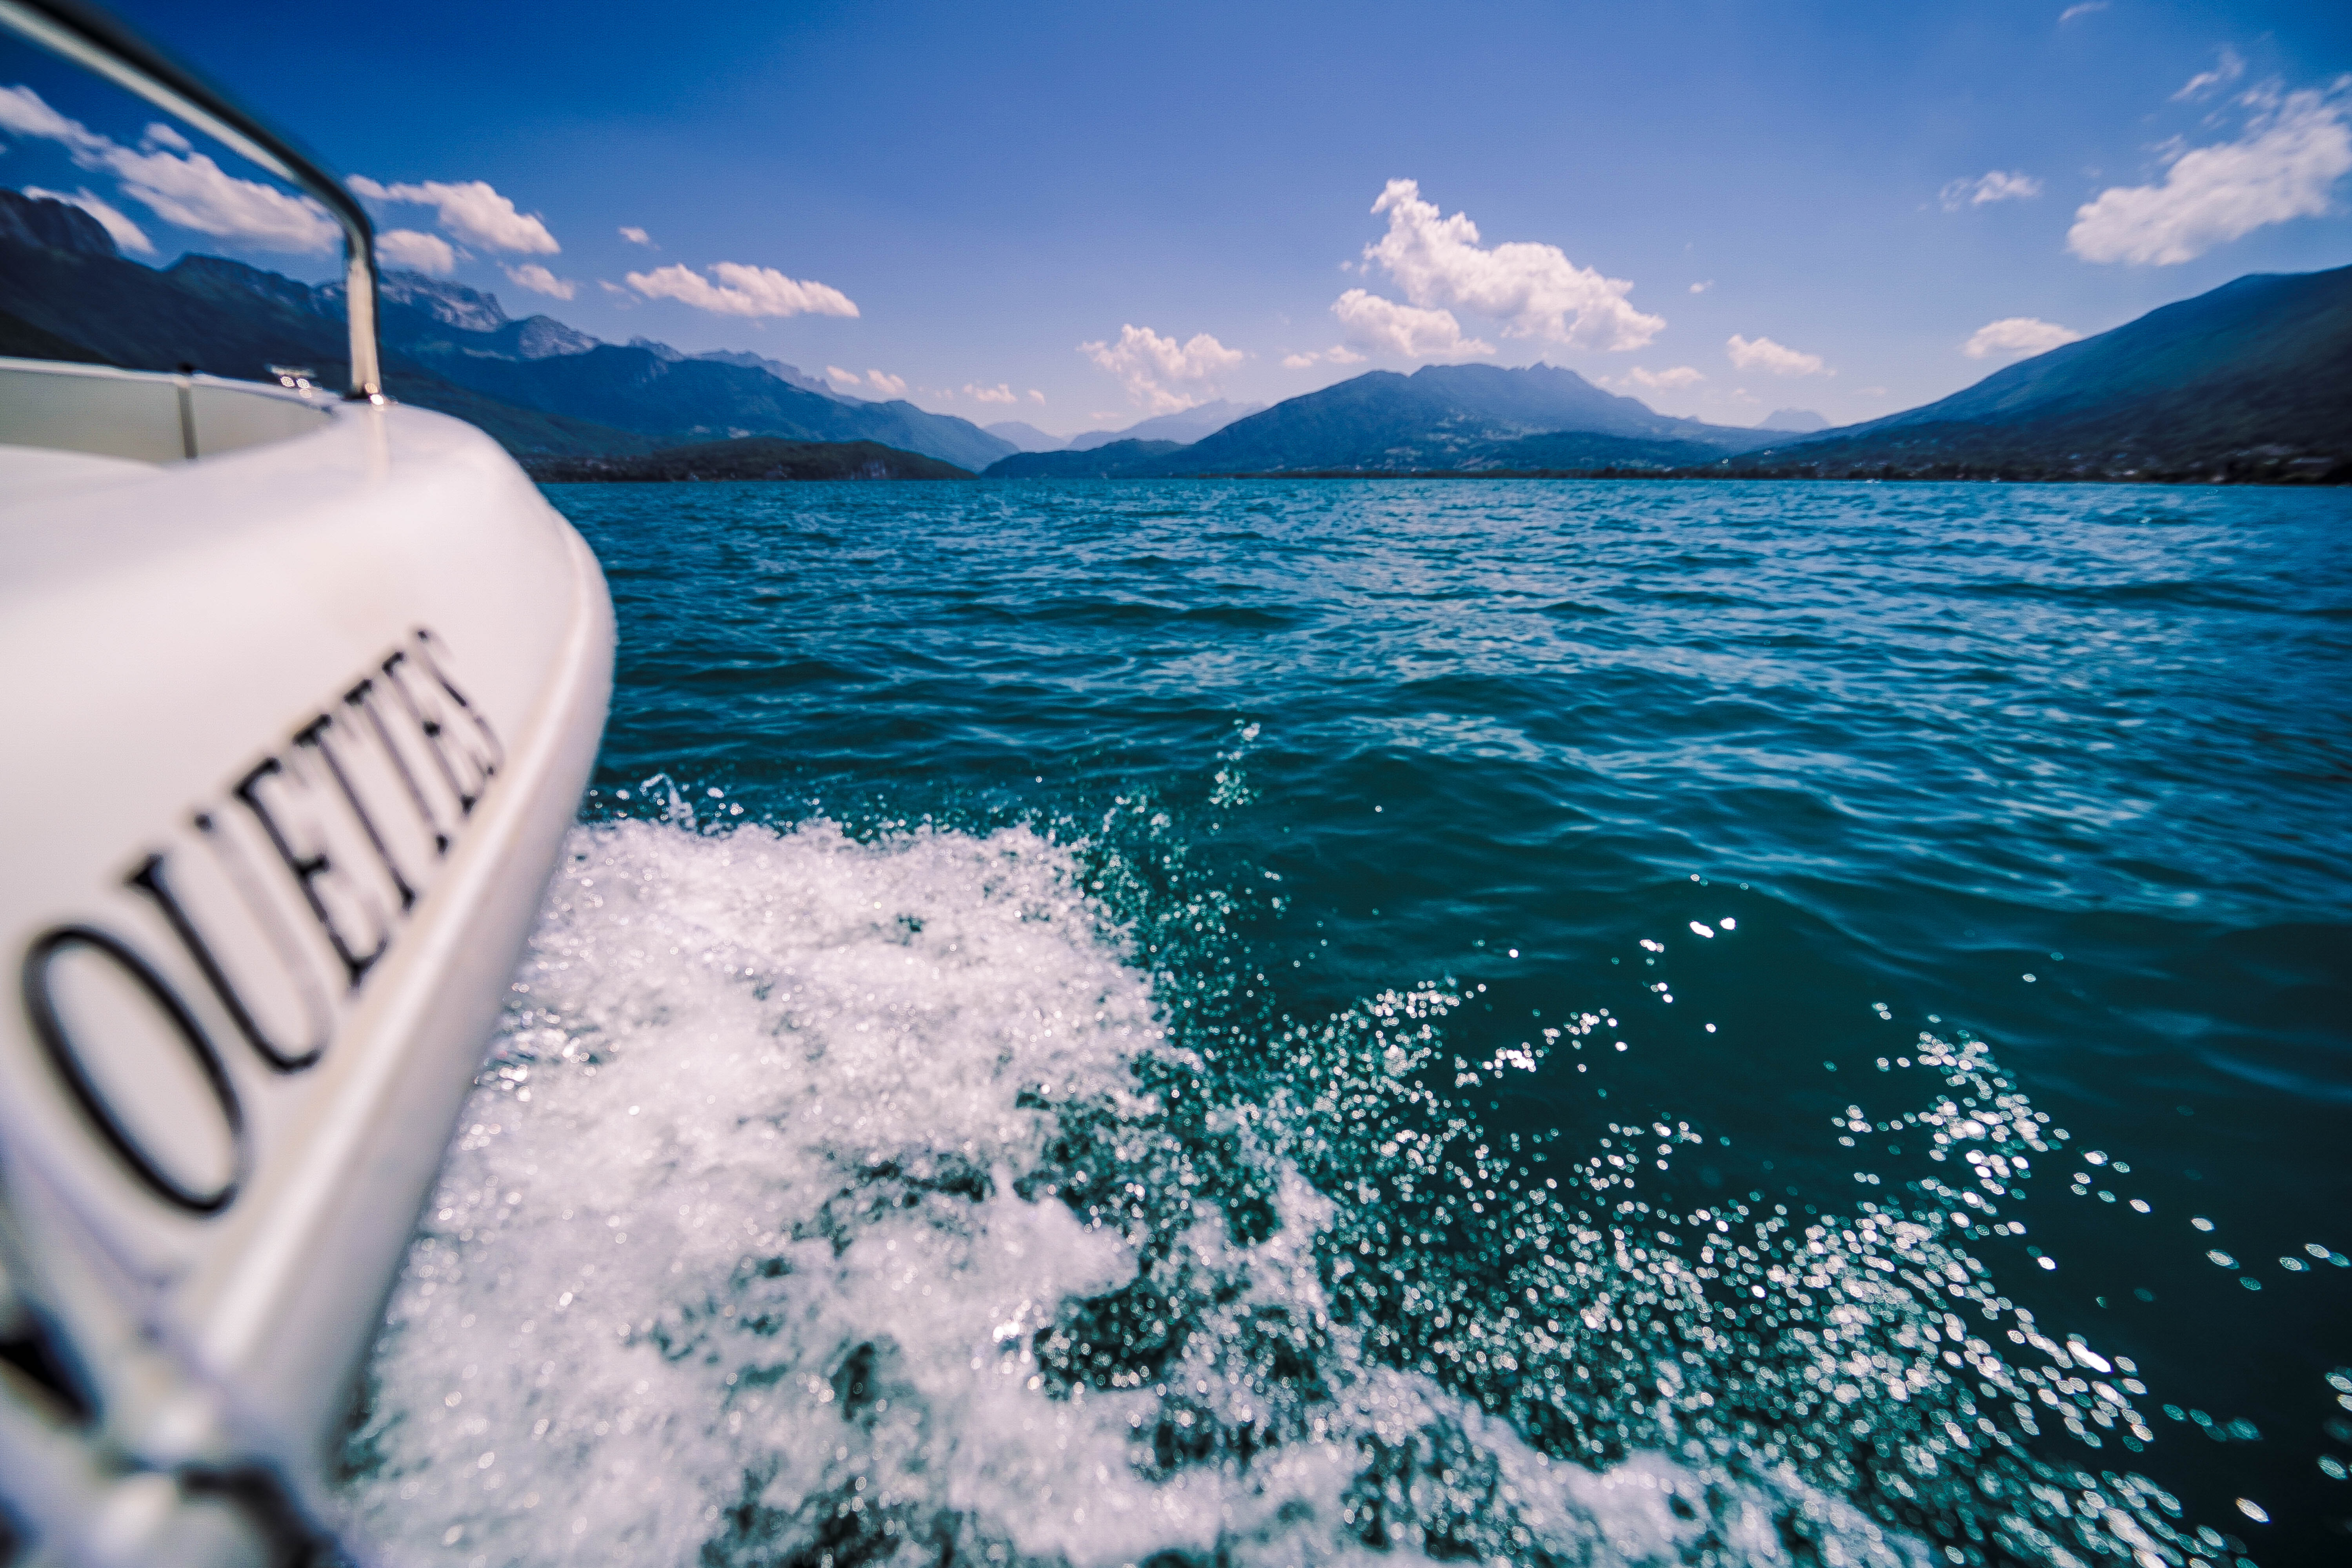
water transportation, sky, water, vehicle, boating, ocean, sound, yacht, boat, sea, cloud, wave, lake, mountain range, mountain, fjord, glacial landform, recreation, vacation, sailing, horizon, watercraft, luxury yacht, wind wave, naval architecture, speedboat, tourism, car